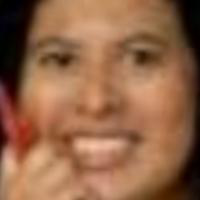
Age group: age 21-30